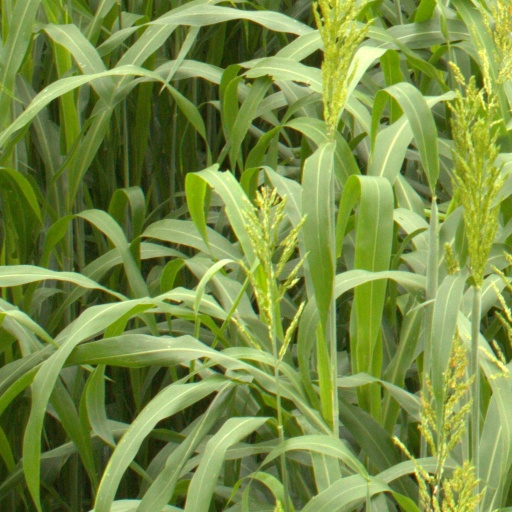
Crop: sorghum